Nathan Bowen House

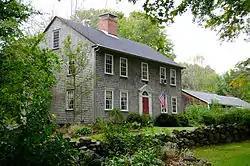

The Nathan Bowen House is a historic house at 26 Kelton Street in Rehoboth, Massachusetts.